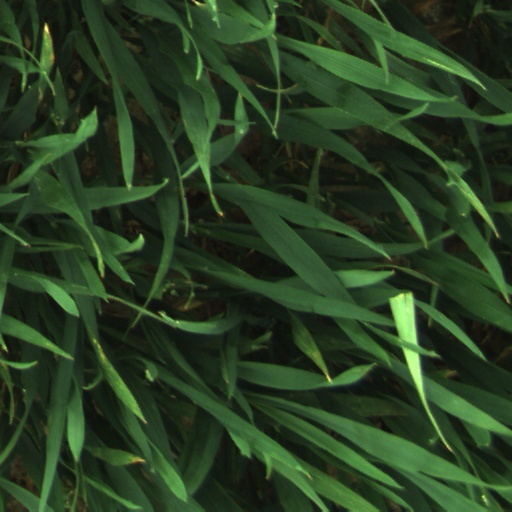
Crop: wheat